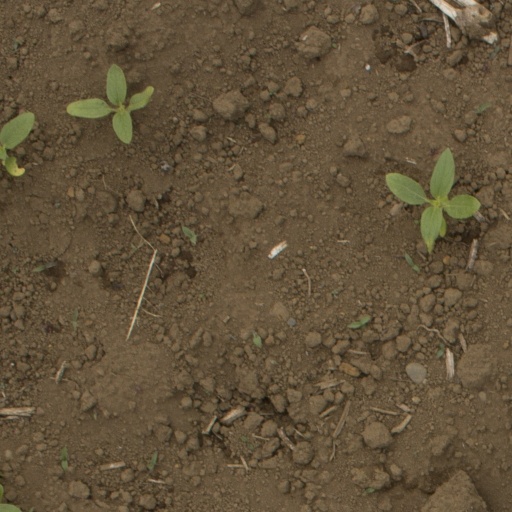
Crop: Jerusalem artichoke